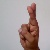
The image shows a hand gesture representing the letter 'R' in Indian Sign Language.